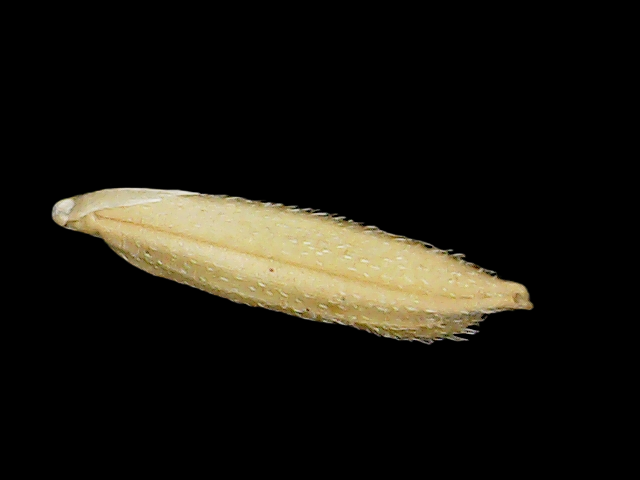
Rice variety: Binadhan14